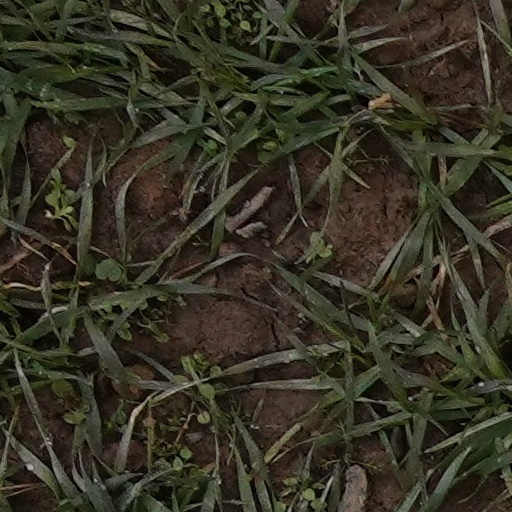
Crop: wheat